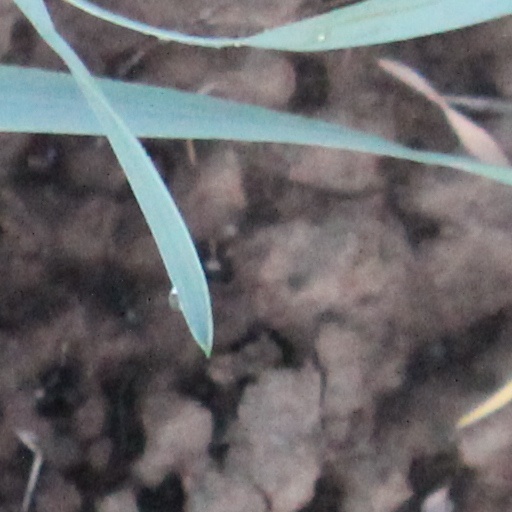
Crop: wheat